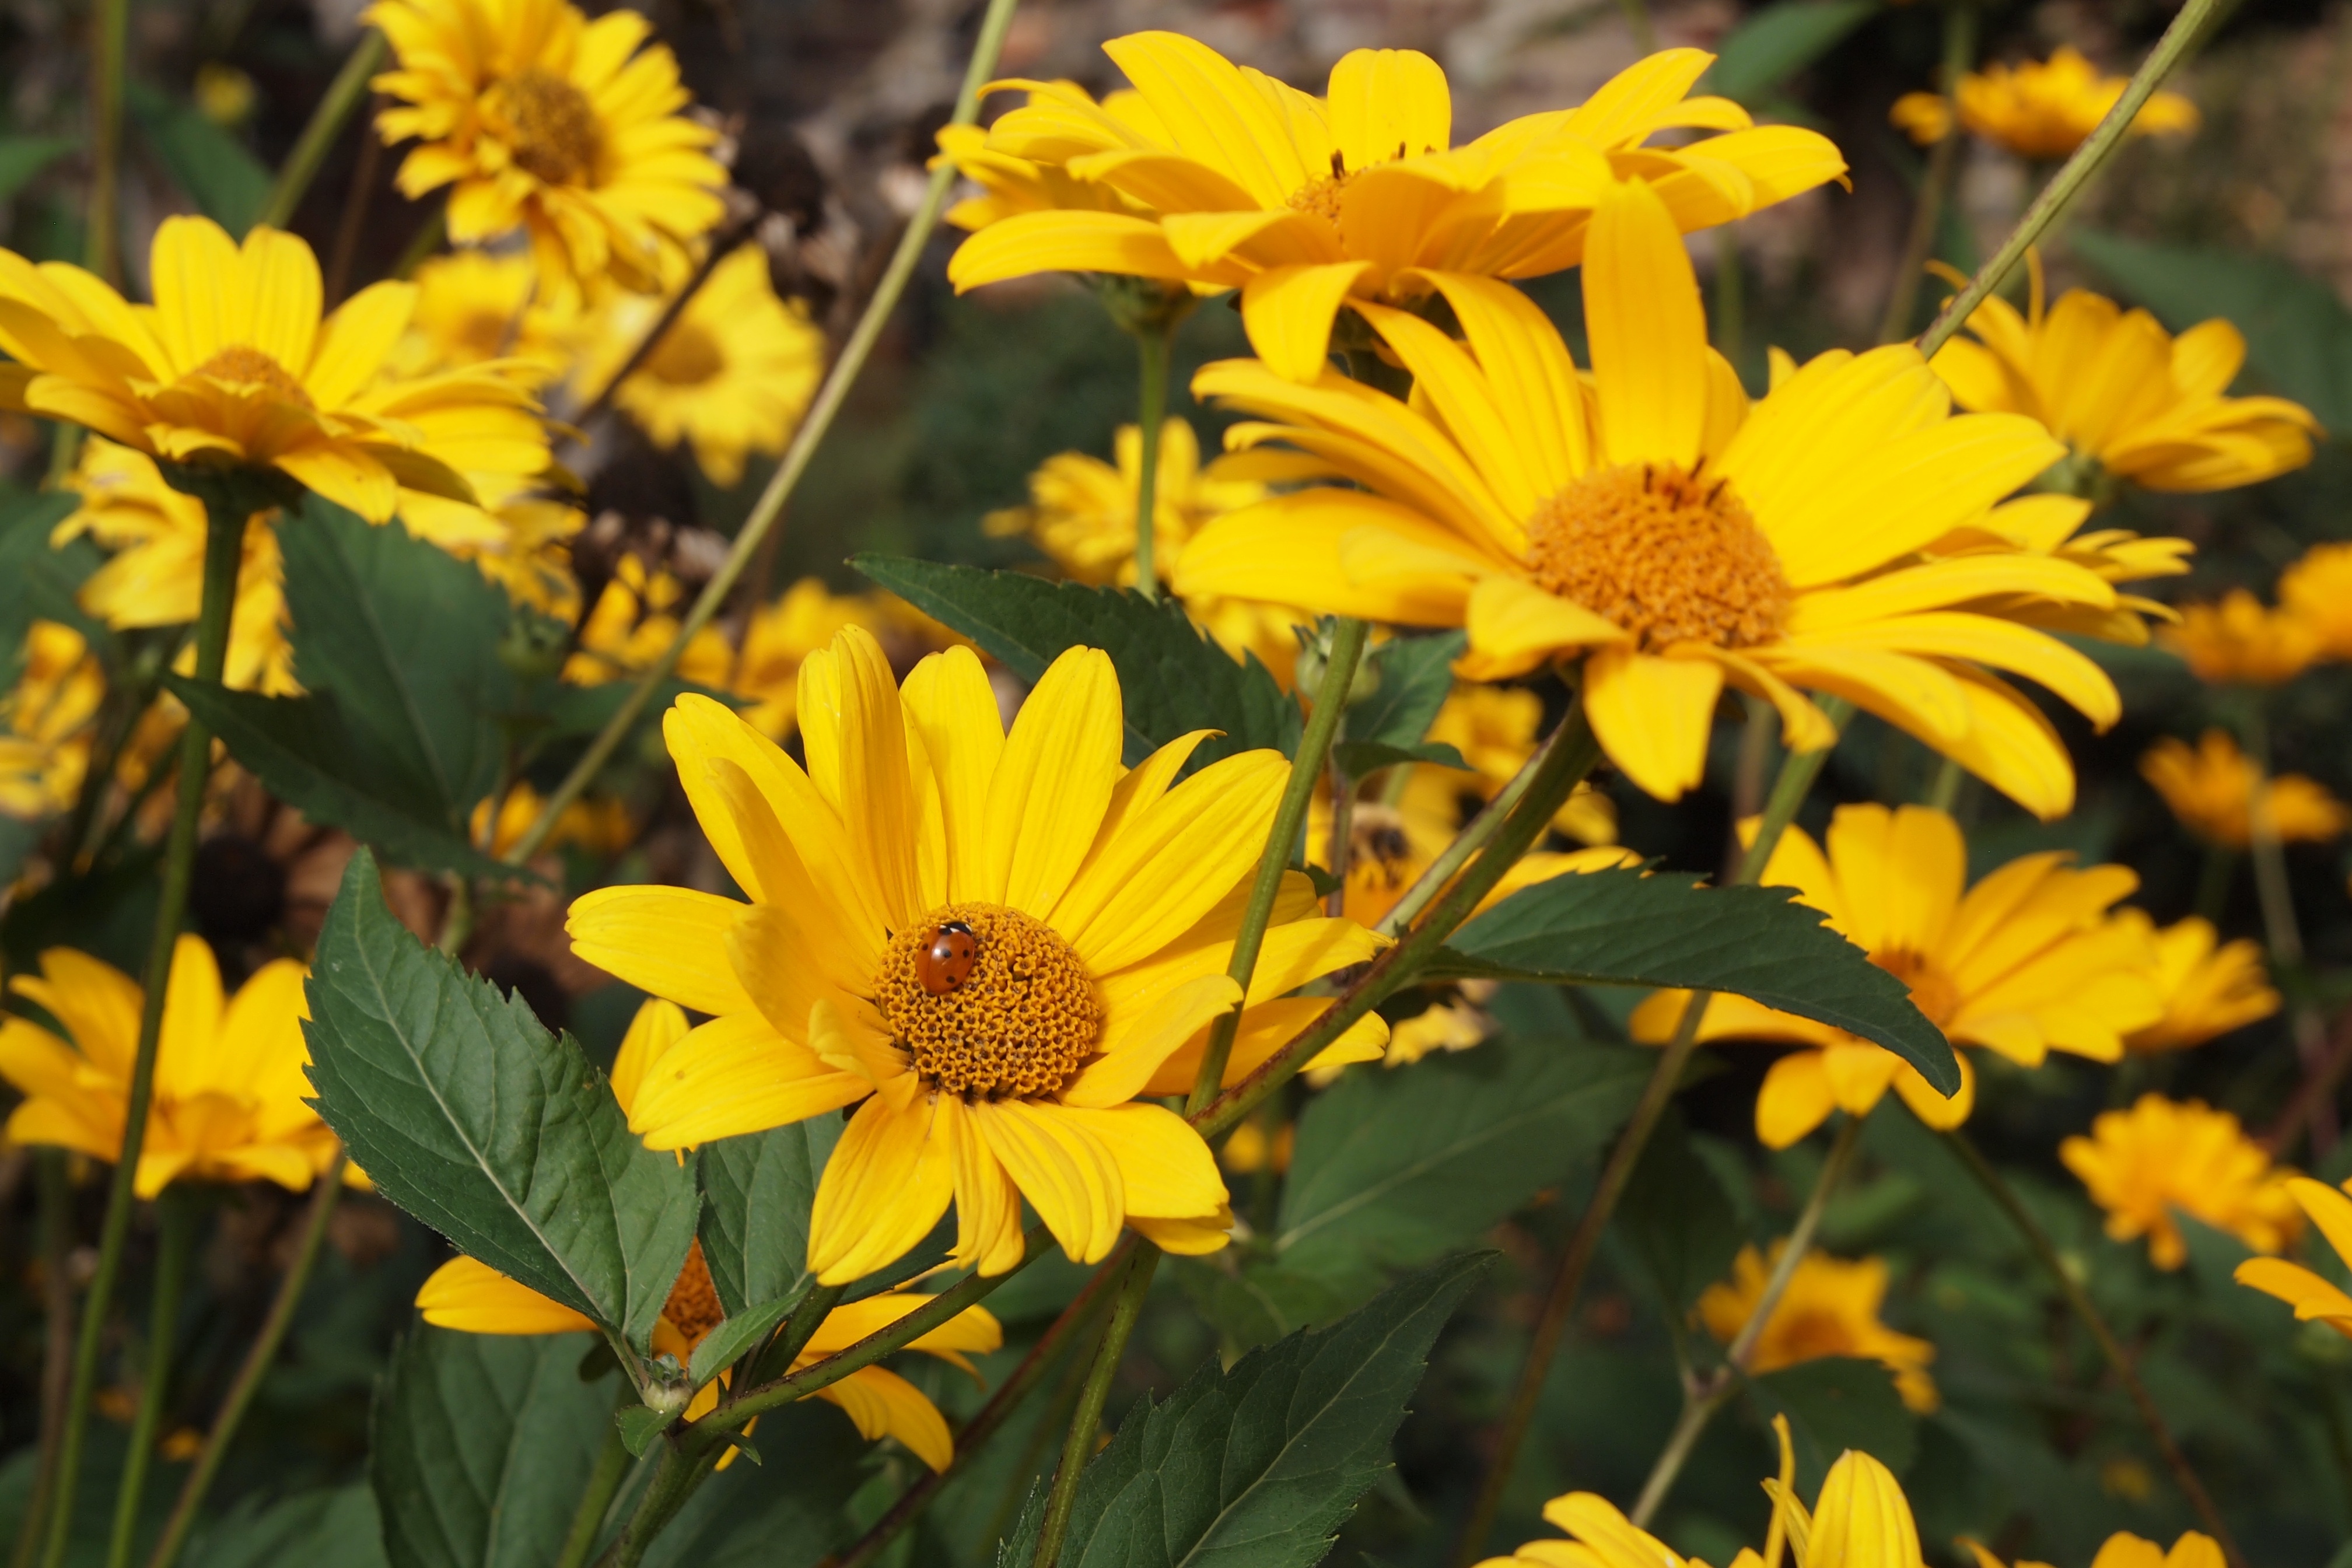
nature, blossom, plant, meadow, flower, petal, floral, autumn, botany, yellow, flora, ladybird, wildflower, rudbeckia, nectar, macro photography, flowering plant, daisy family, land plant